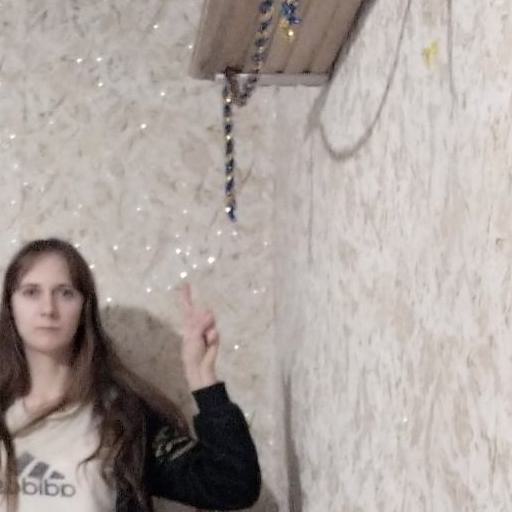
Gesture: one